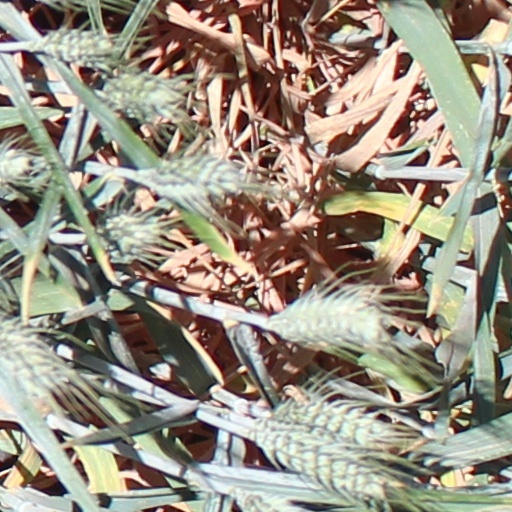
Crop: wheat